Tafsir al-Baydawi

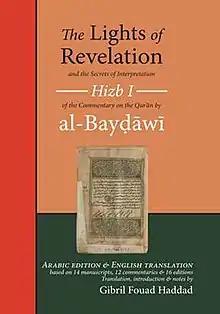

Anwār al-Tanzīl wa-Asrār al-Ta’wīl, better known as Tafsīr al-Bayḍāwī, is one of the most popular classical Sunni Qur'anic interpretational works ("tafsīr") composed by the 13th-century Muslim scholar al-Bayḍāwī (d.1319), flourished especially among non-Arab Muslim regions.